Brownout (aeronautics)

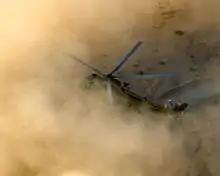
Sea King of 845 NAS on exercise in the Jordanian desert in 2013

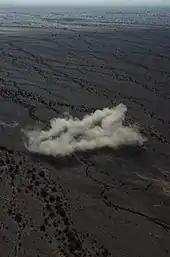
An MV-22 Osprey is not visible in the large brownout dust cloud that it created during training.

In aviation, a brownout (or brown-out) is an in-flight visibility restriction due to dust or sand in the air.